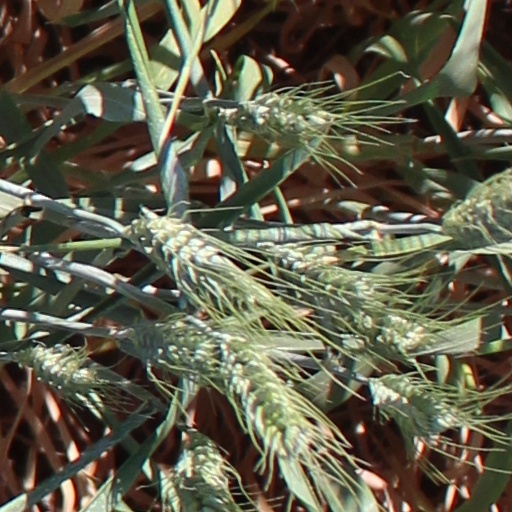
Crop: wheat